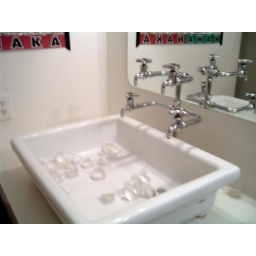
Weird &amp;quot;avant garde&amp;quot; sink in the girl's bathroom at Super Deluxe club.